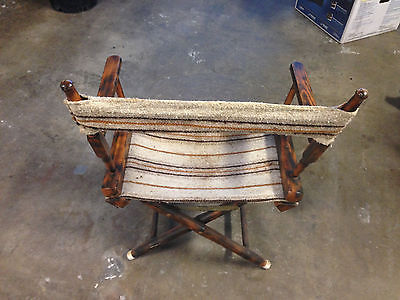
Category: chair